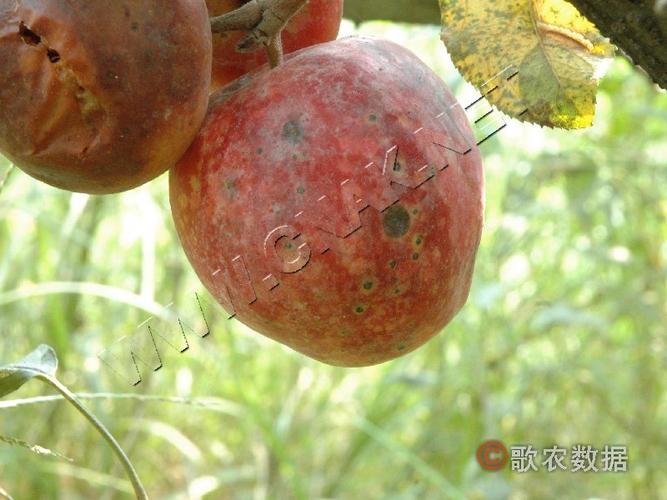
Plant: Apple
Disease: apple scab